Eugenia Cheng

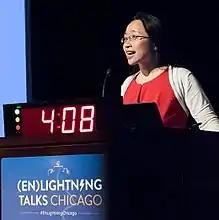
Cheng at Phi Beta Kappa society (En)Lightning Talks Chicago in 2016

Eugenia Loh-Gene Cheng is a British mathematician, educator and concert pianist. Her mathematical interests include higher category theory, and as a pianist she specialises in lieder and art song. She is also known for explaining mathematics to non-mathematicians to combat math phobia, often using analogies with food and baking. Cheng is a scientist-in-residence at the School of the Art Institute of Chicago.